Mahmal

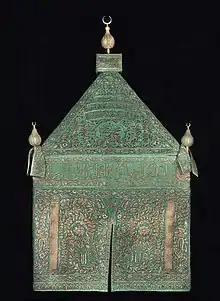
Cover for a Damascus Mahmal, Istanbul, 16th century. Khalili Collection of Hajj and the Arts of Pilgrimage

A mahmal is a ceremonial passenger-less litter that was carried on a camel among caravans of pilgrims on the Hajj, the pilgrimage to Mecca which is a sacred duty in Islam. It symbolised the political power of the sultans who sent it, demonstrating their custody of Islam's holy sites. Each mahmal had an intricately embroidered textile cover, or "sitr". The tradition dates back at least to the 13th century and ended in the mid-20th. There are many descriptions and photographs of mahmals from 19th century observers of the Hajj.